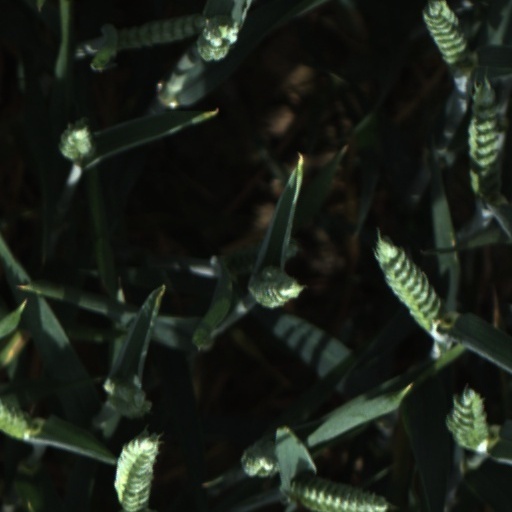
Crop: wheat